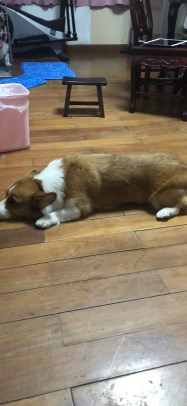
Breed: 2909-n000116-Cardigan